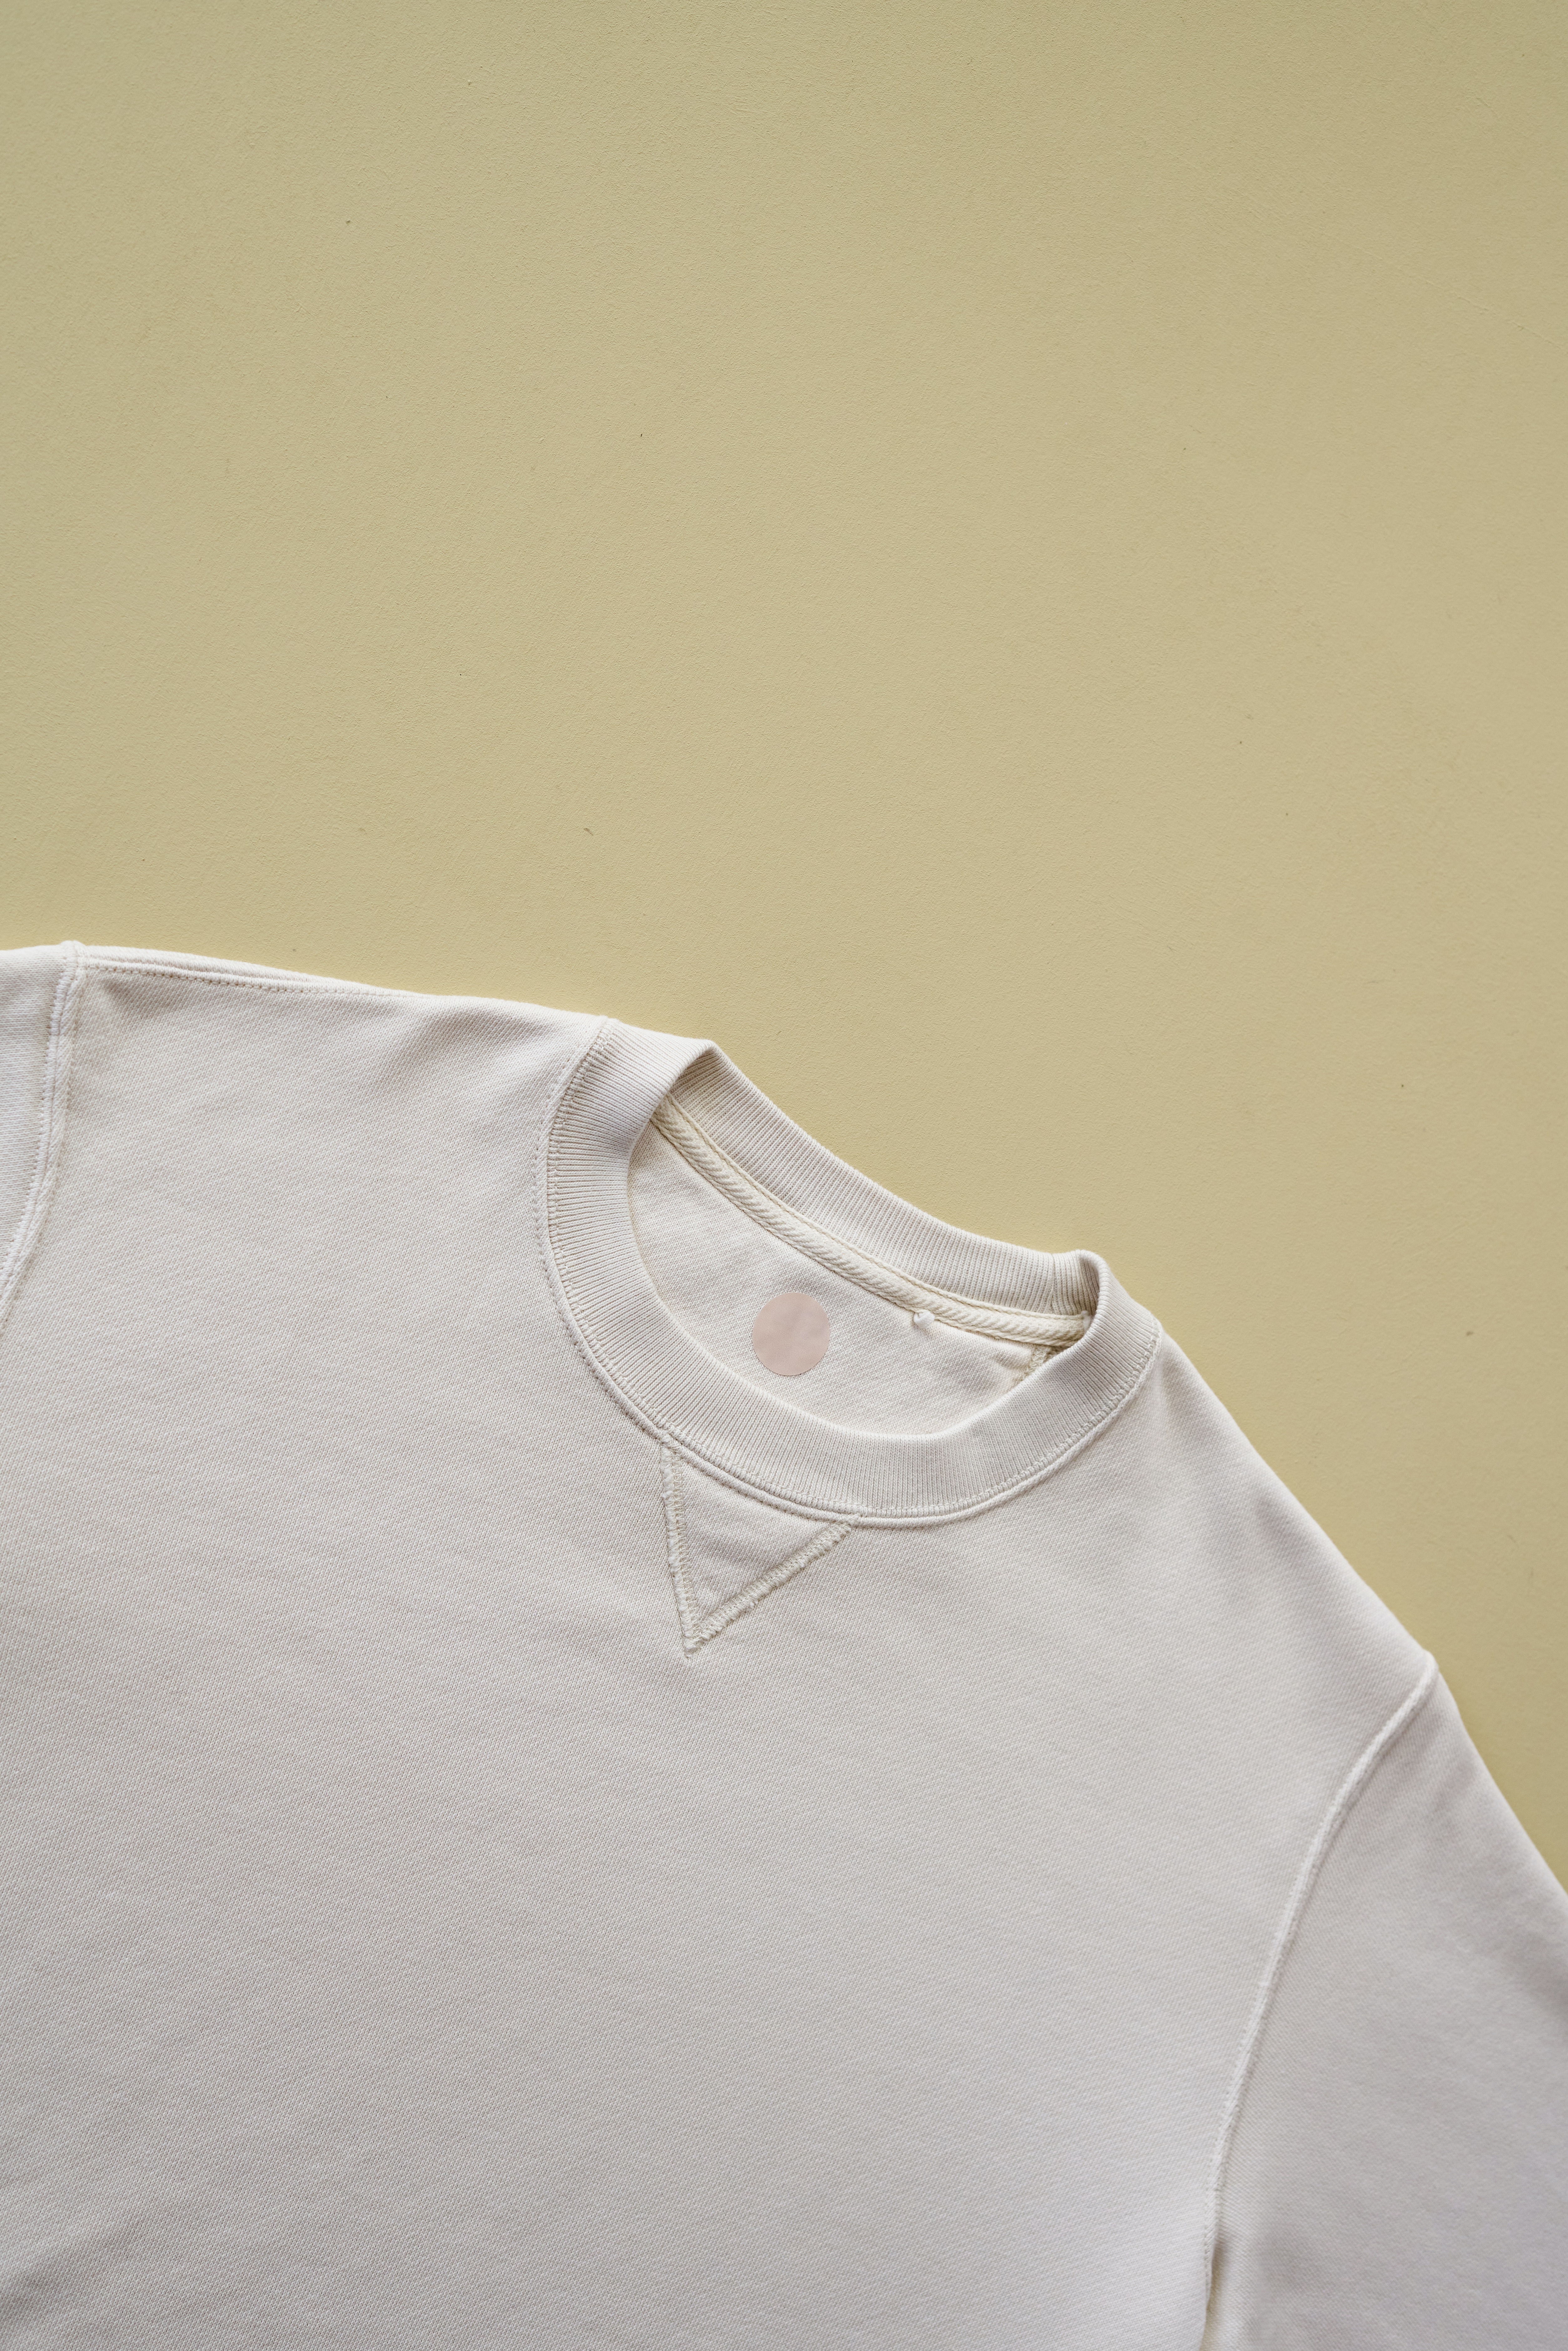
fashion, neck, sleeve, grey, t shirt, wood, fashion design, peach, font, fashion accessory, carmine, top, landscape, pattern, brand, metal